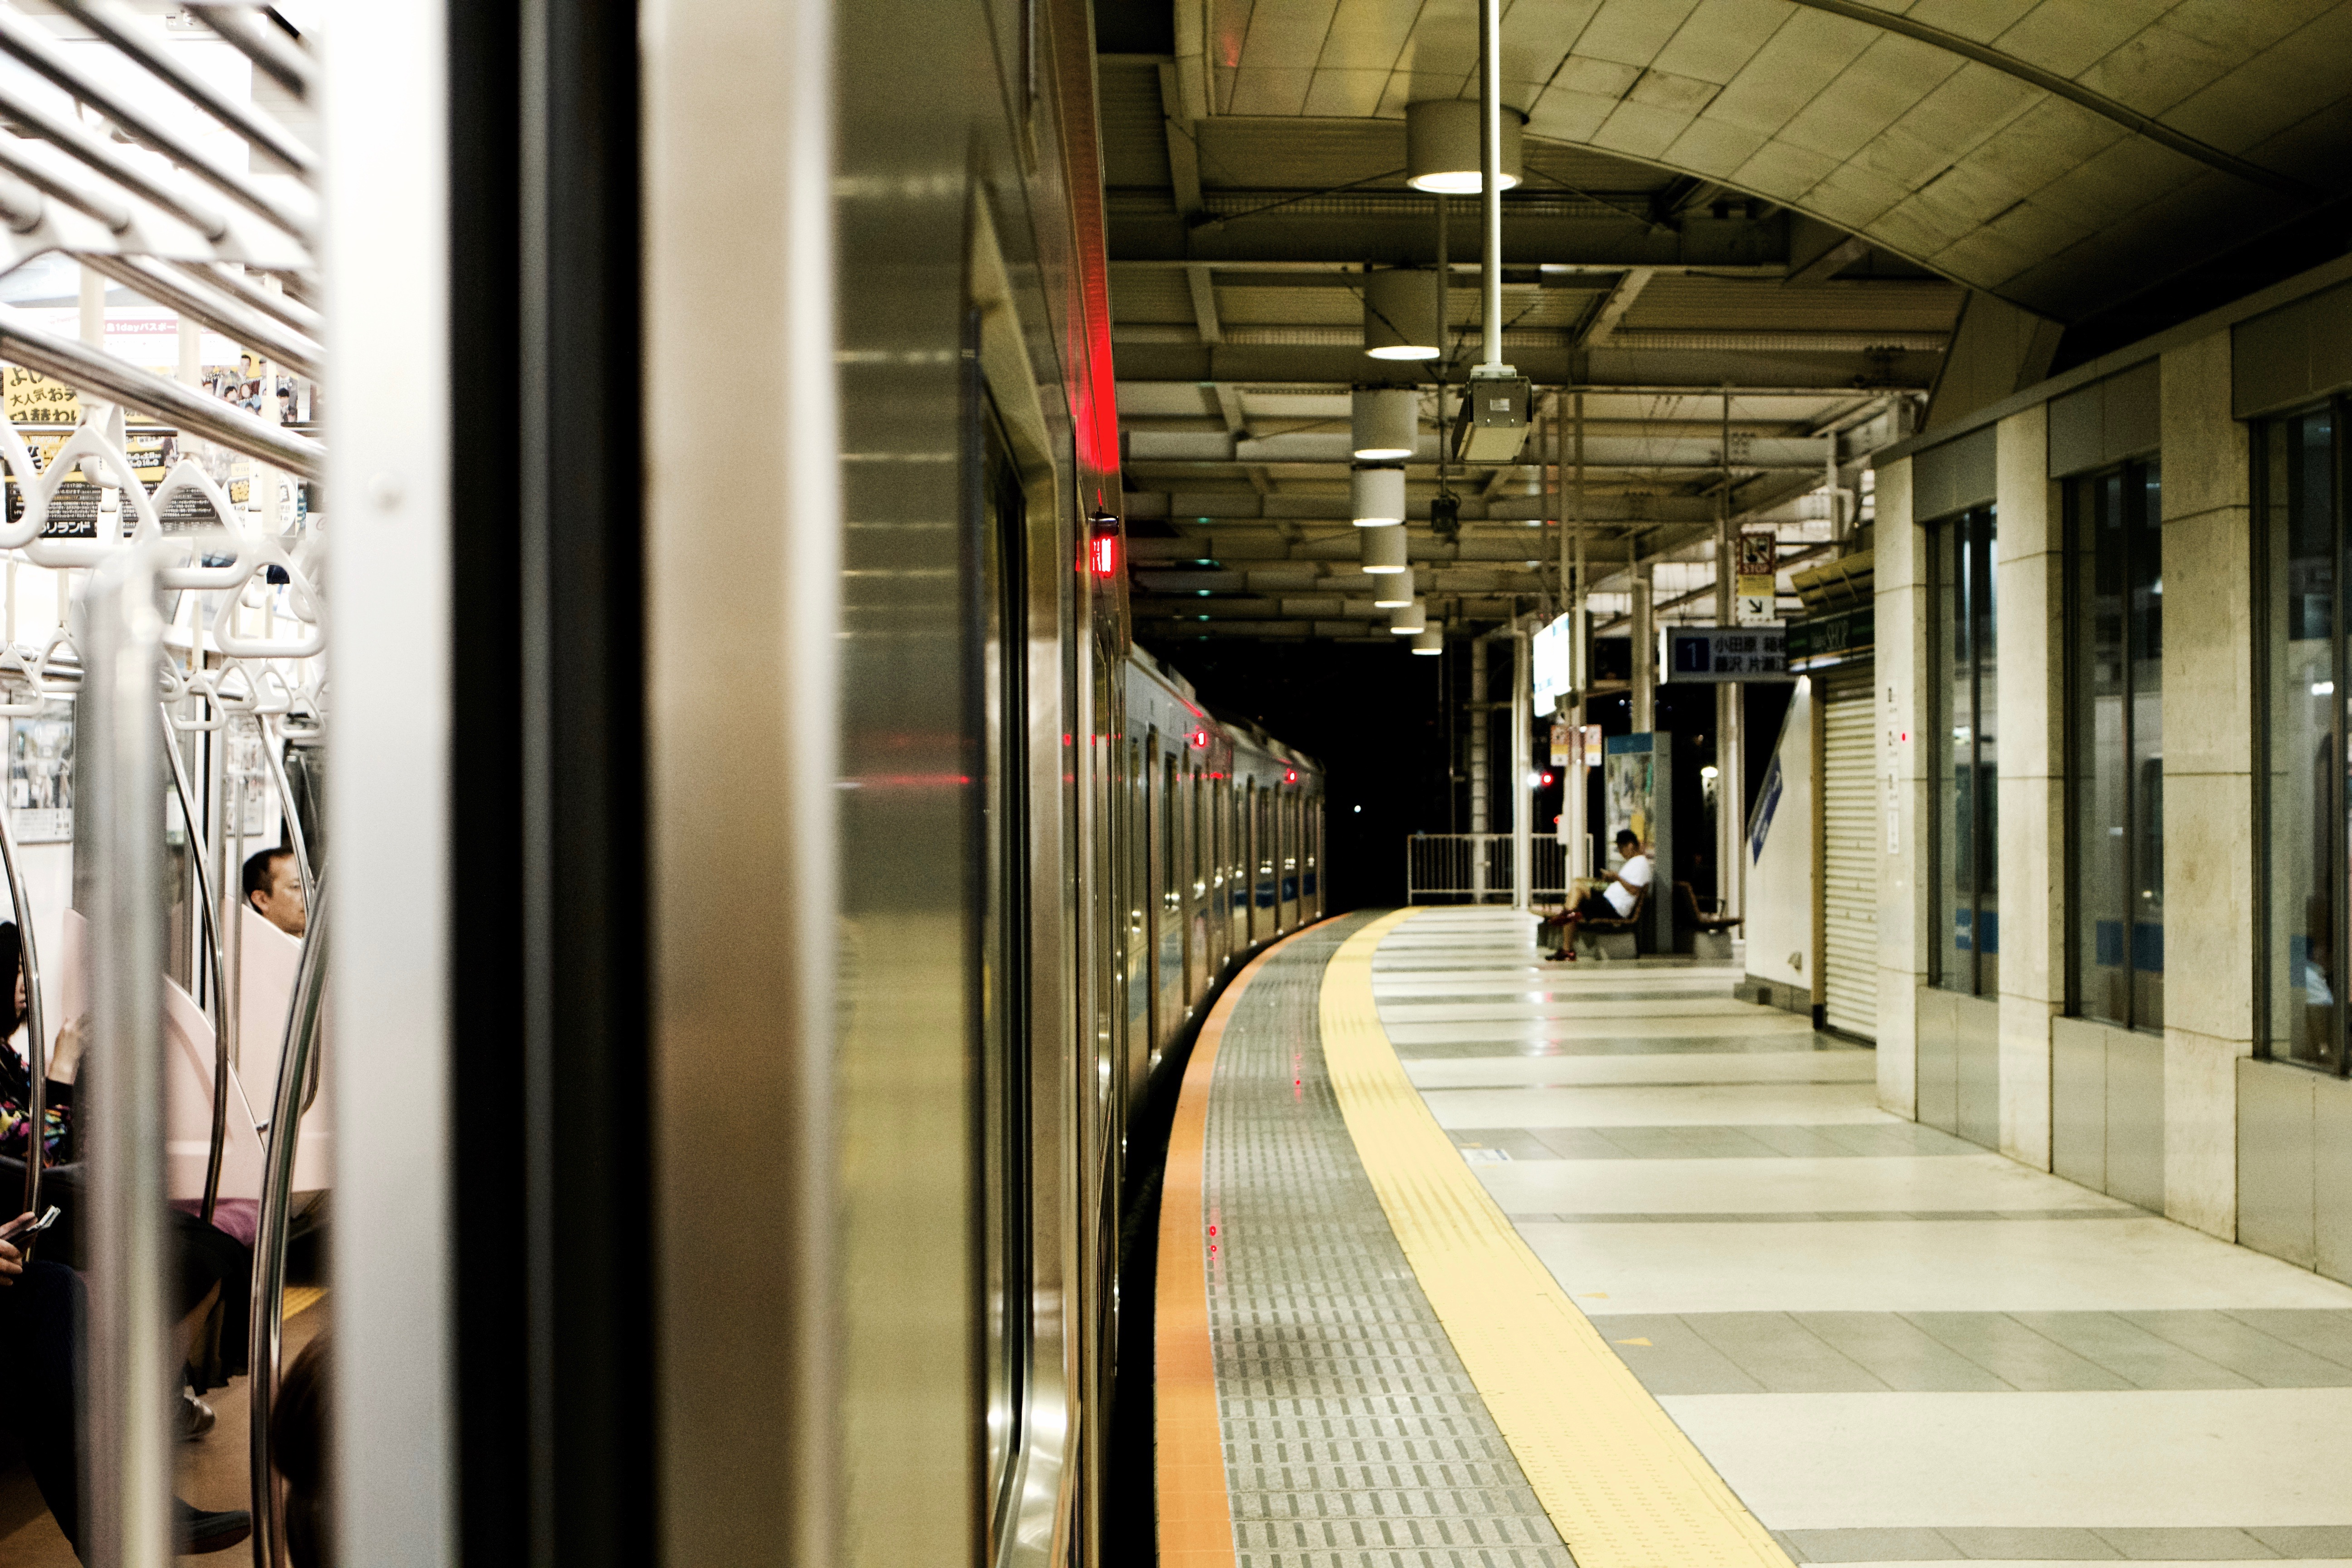
tube, building, subway, transport, waiting, hall, platform, public transport, interior design, metro station, rapid transit, staion